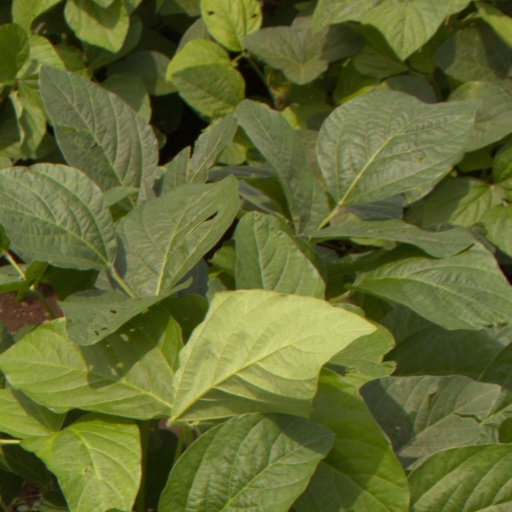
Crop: soybean